The General of the Dead Army (novel)

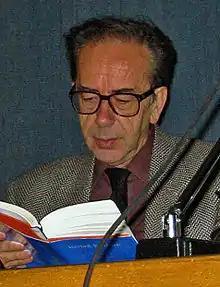
Ismail Kadare

The novel was initially criticized by Albanian official literary critics and then ignored because Kadare had avoided the style of Socialist Realism and intentionally ignored the Communist Party. Kadare's novel was in stark contrast to other writers of that time who glorified the communist revolution. Apart from that, while the poets and novelists of that time used to write about the ideological sun that warmed all communists, in this novel, Kadare, as in his other novels, removed neither the clouds nor the rain from the Albanian countryside.